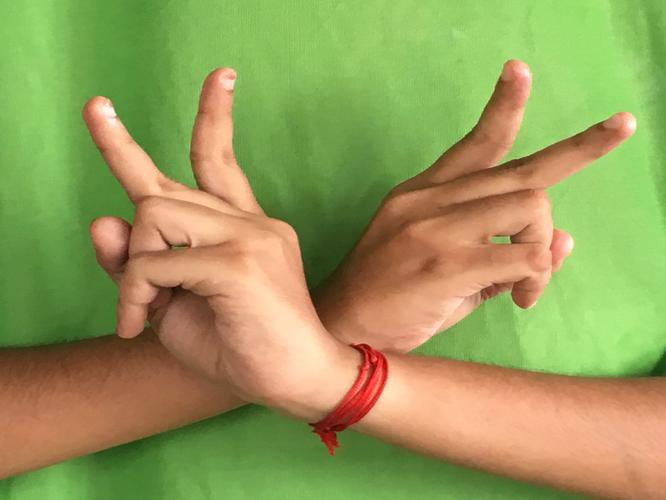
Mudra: Kartariswastika
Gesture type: double_hand